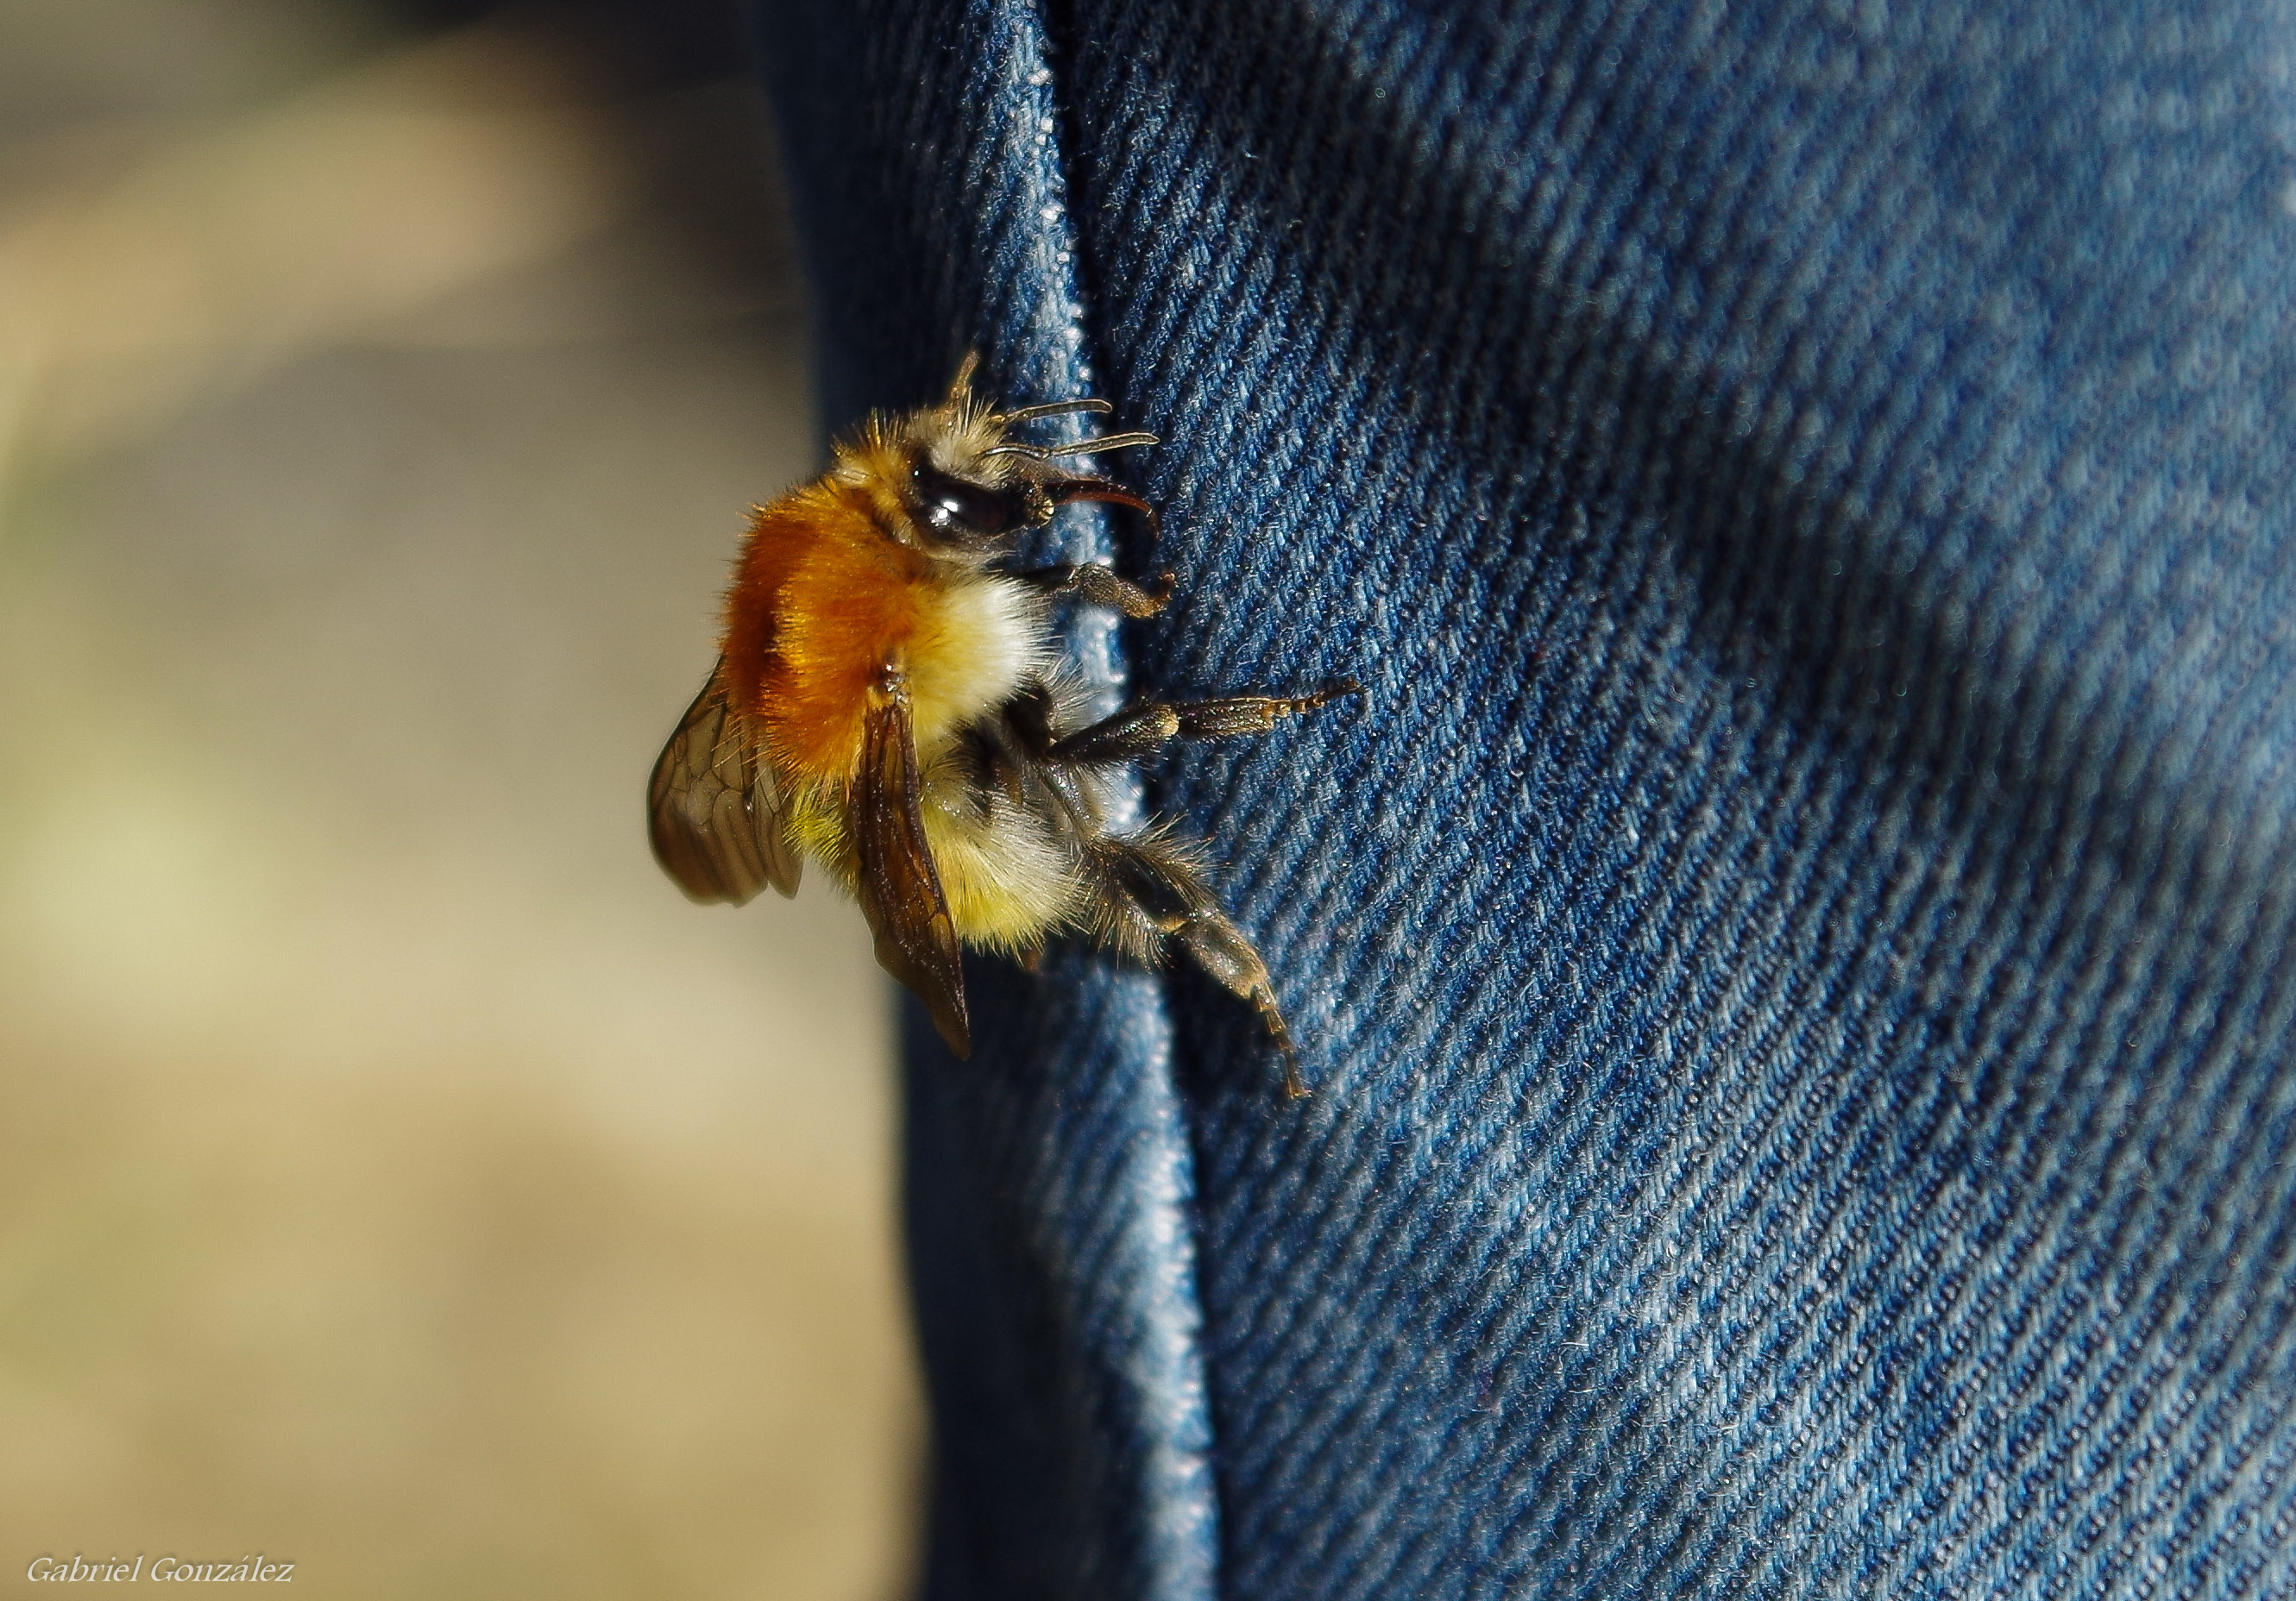
nature, photography, flower, wildlife, insect, macro, fauna, invertebrate, close up, bee, naturaleza, espaa, galicia, pontevedra, bumblebee, ggl1, gaby1, varios, some, pontevedragaliciaespaa, pentaxk30, tamron28105, macro photography, arthropod, honey bee, pollinator, membrane winged insect